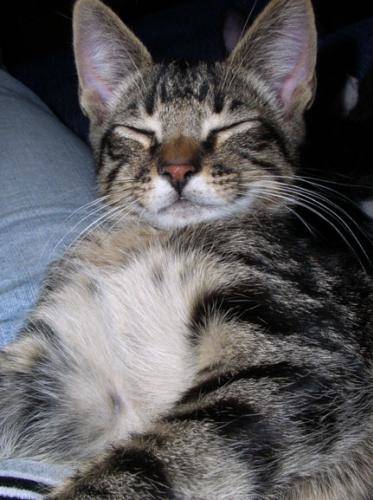
Label: cat